Pit latrine

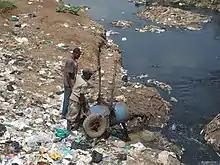
Bad practice example: Sanitation workers dump fecal sludge from pits into a river at Korogocho slum near Nairobi, Kenya.

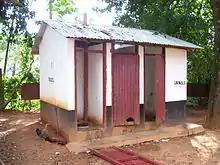
Poorly maintained pit latrine at a school in Nyanza Province, Kenya

The requirements for safe pit emptying and fecal sludge management are often forgotten by those building pit latrines, as the pit will only fill up in a few years time. However, in many developing countries safe fecal sludge management practices are lacking and causing public health risks as well as environmental pollution.